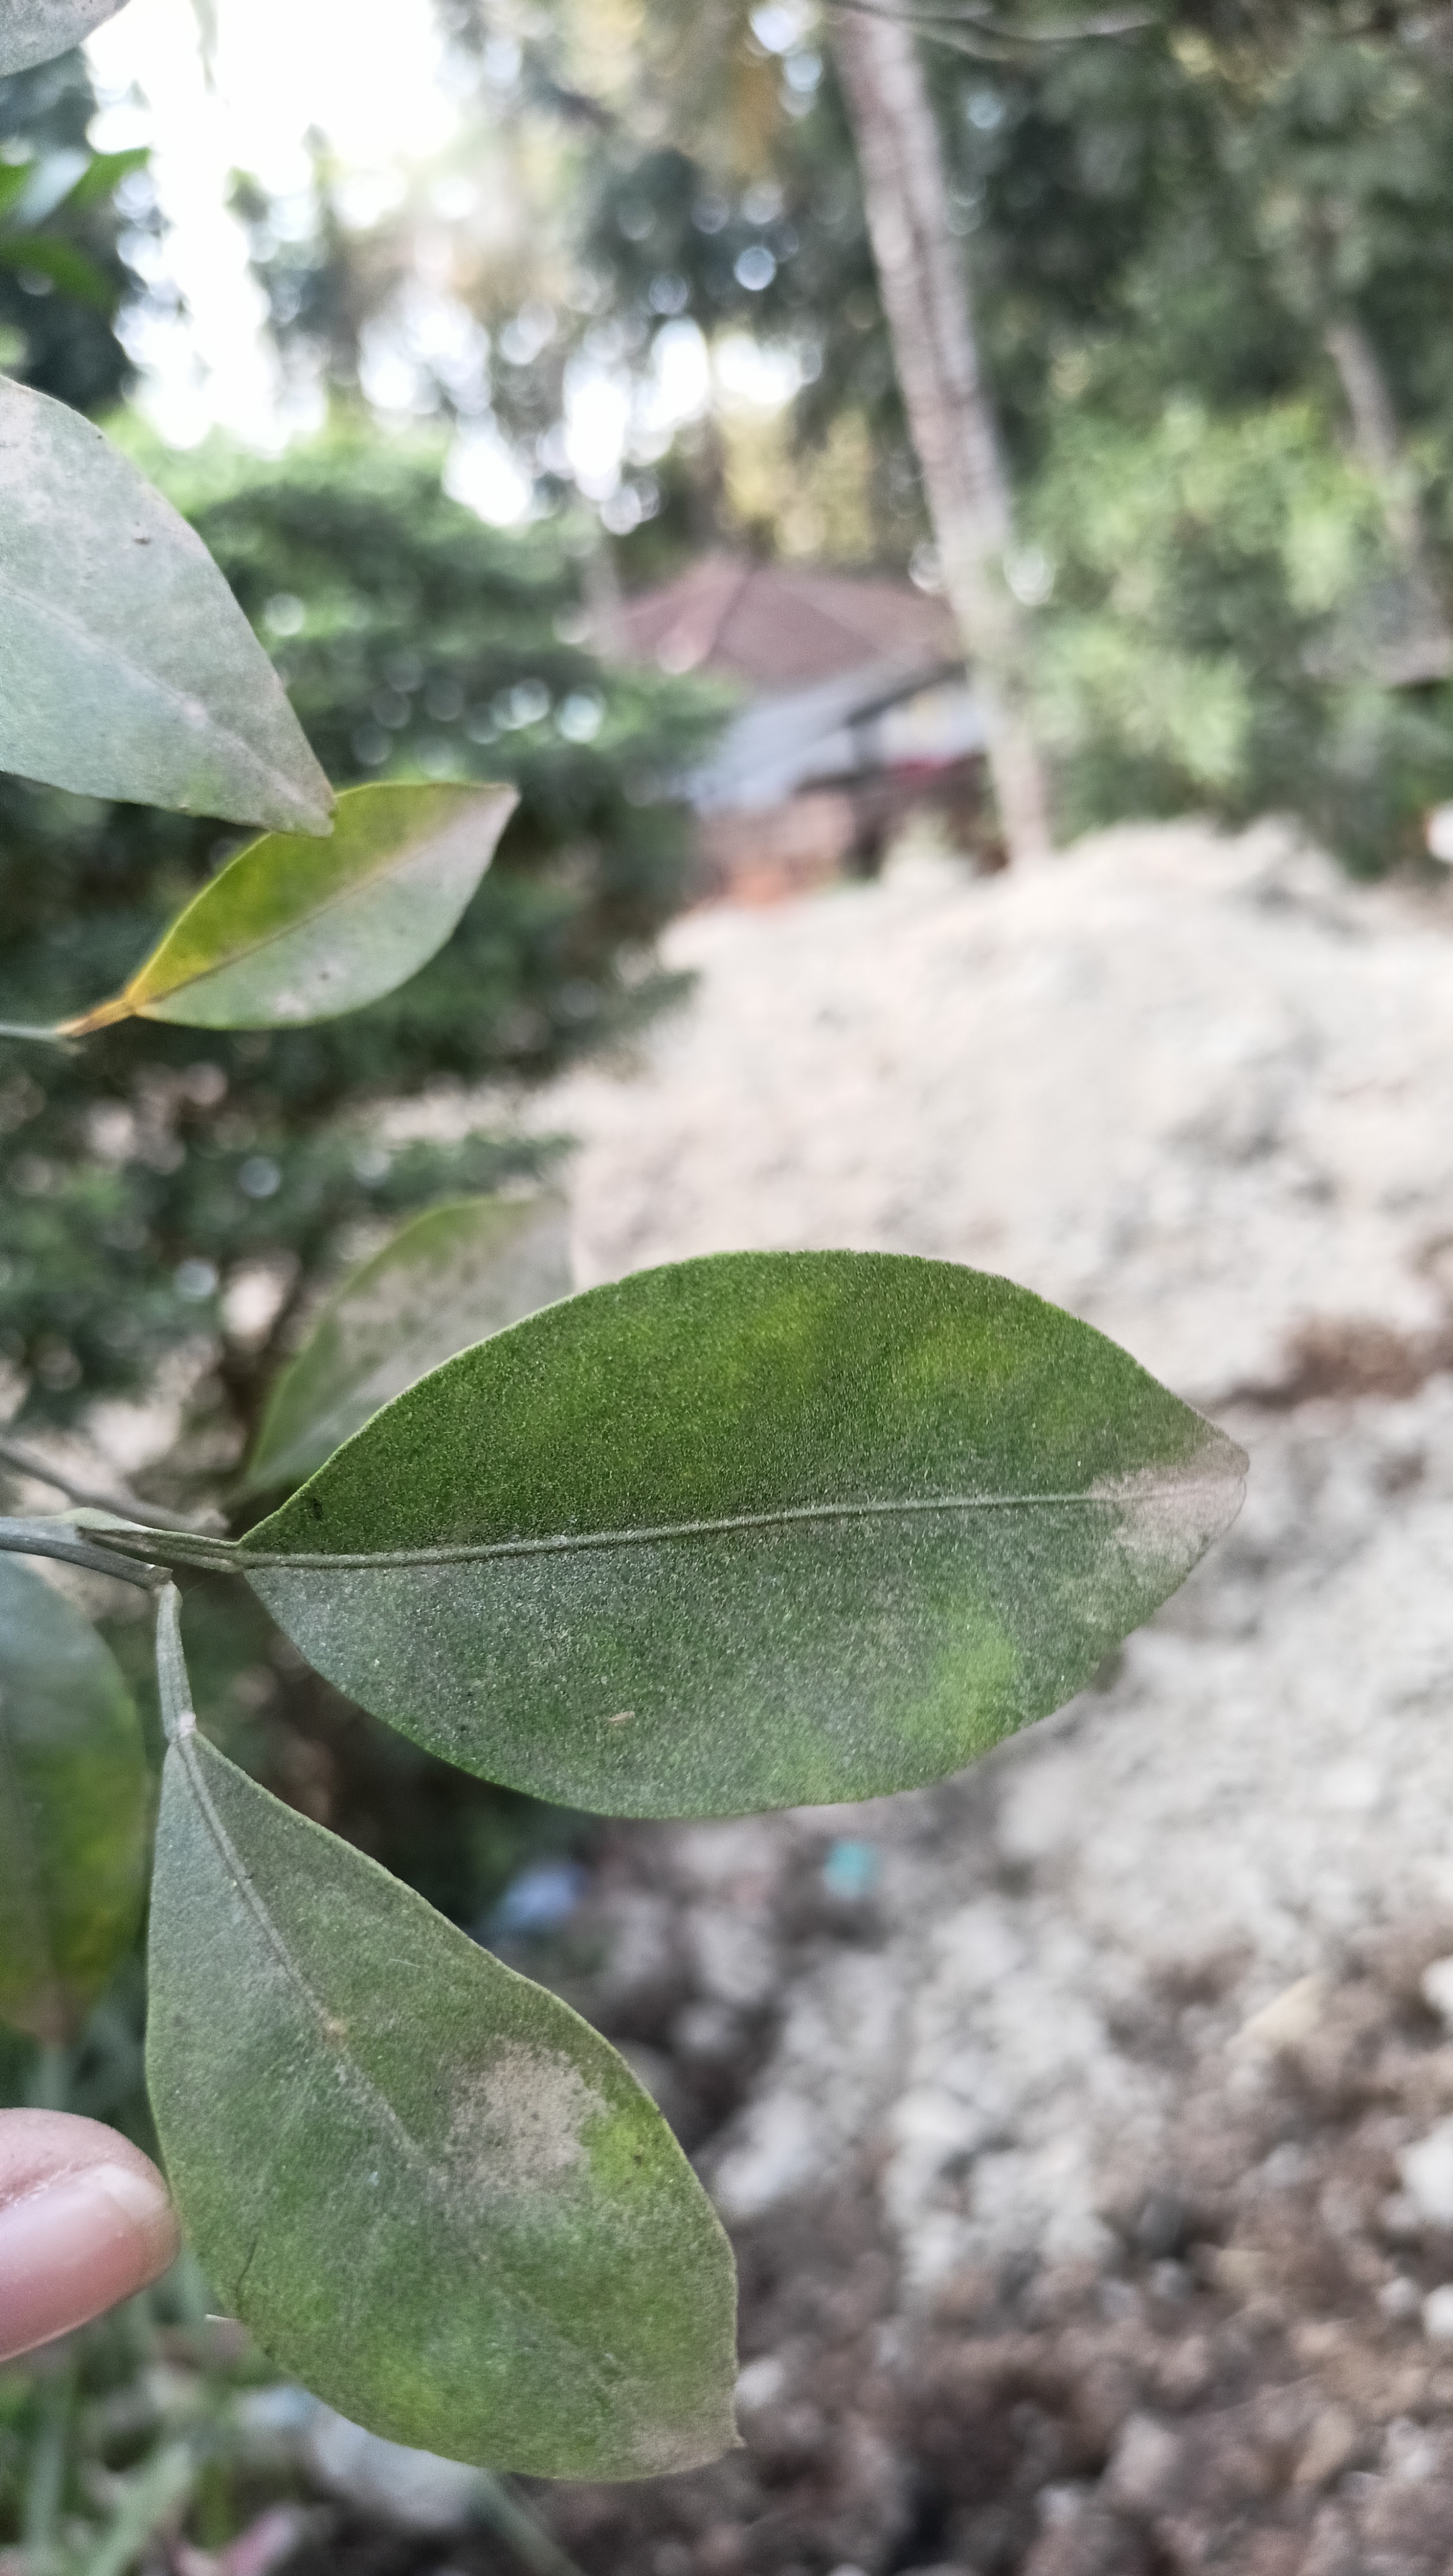
Mandarin leaf variety: China Mishti